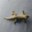
Label: lizard